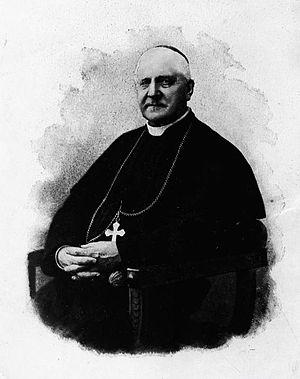
La Congrégation pour l'évangélisation des peuples est la congrégation de la Curie romaine fondée sous la dénomination de « Sacrée congrégation pour la propagation de la foi » par Grégoire XV en 1622, chargée des œuvres missionnaires de l'Église.